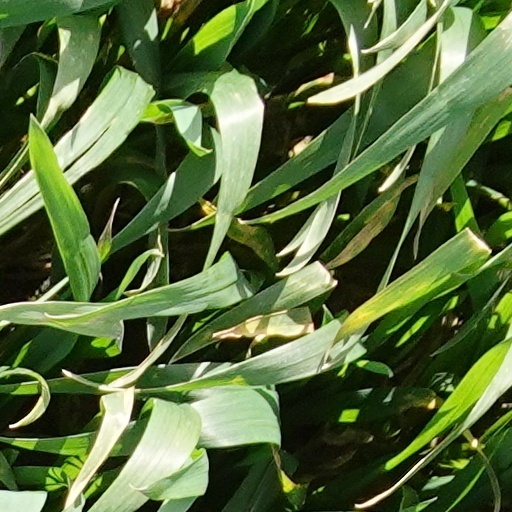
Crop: wheat